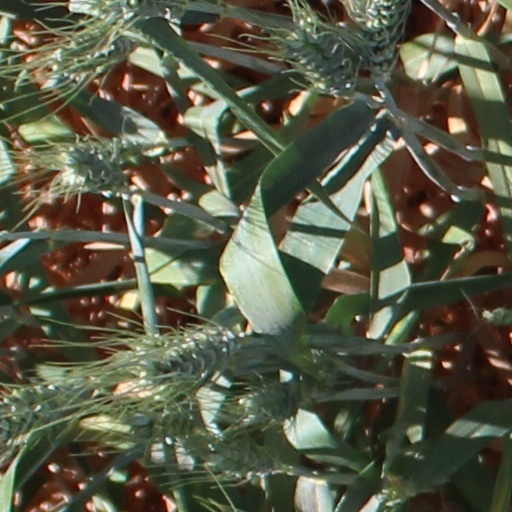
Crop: wheat